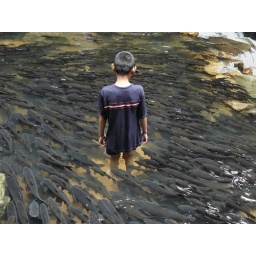
A boy in stream full of fish